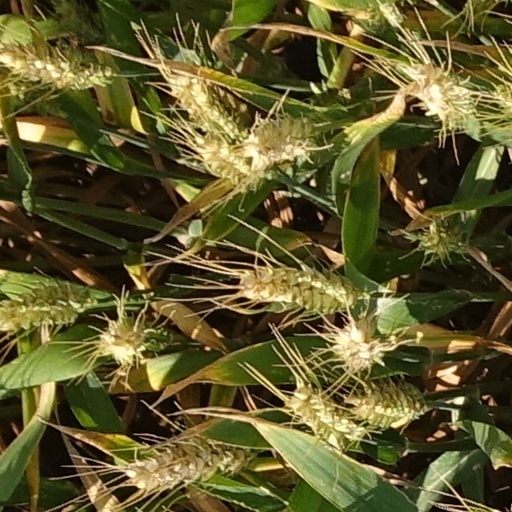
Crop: wheat